Proto-Indo-European mythology

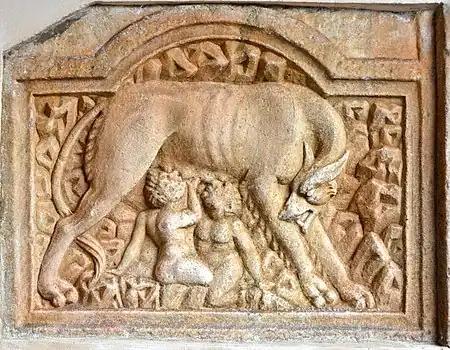
Ancient Roman relief from the Cathedral of Maria Saal showing the infant twins Romulus and Remus being suckled by a she-wolf.

To the third man , the celestial gods then offer cattle as a divine gift, which is stolen by a three-headed serpent named ("serpent"). first suffers at his hands, but the hero eventually manages to overcome the monster, fortified by an intoxicating drink and aided by the Sky-Father. He eventually gives the recovered cattle back to a priest for it to be properly sacrificed. is now the first warrior, maintaining through his heroic actions the cycle of mutual giving between gods and mortals.